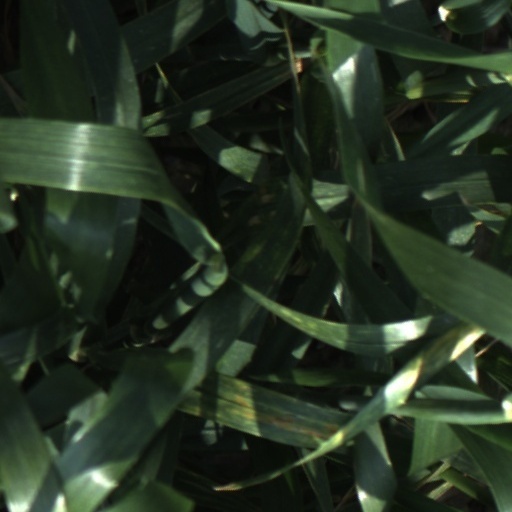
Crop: wheat